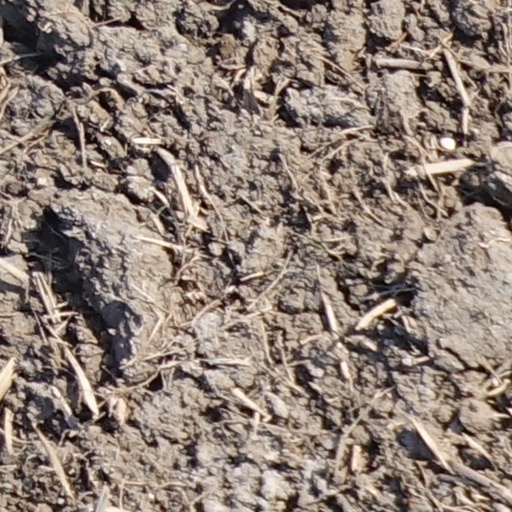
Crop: wheat